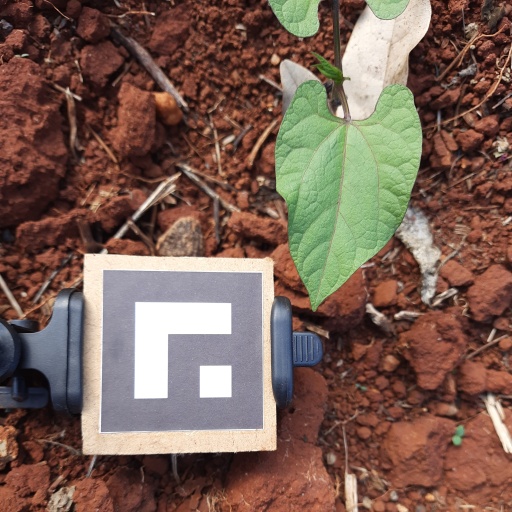
Observations: wavy surface, no eating holes, under sunlight